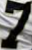
Number: 7